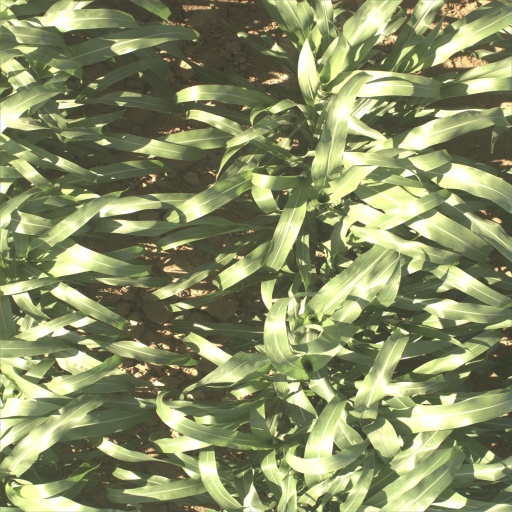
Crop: sorghum